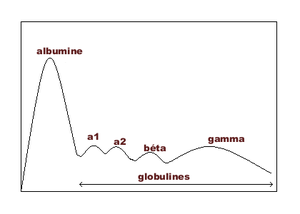
Une protéine sérique est une protéine contenue dans le sérum. Ces protéines peuvent être séparées lors d'examens biologiques par électrophorèse. On obtient la séparation de deux types de protéines en 5 fractions protéiques :
Une globuline désigne une protéine faisant partie d'un des deux types de protéines sériques, l'autre étant l'albumine. Cette appellation générique recouvre un groupe hétérogène de familles de protéines, de plus grande taille et moins solubles dans l'eau pure que l'albumine. Elles appartiennent à la famille des protéines globulaires.
L'hyperprotidémie est une concentration excessive de protéines dans le sang.
L'électrophorèse des protéines est une méthode d'analyse d'un mélange de protéines par une électrophorèse sur gel. Elle repose sur la capacité des protéines chargées à migrer au travers des pores d'un gel lorsqu'on applique un courant électrique. Elle est employée en protéomique ainsi qu'en médecine, principalement à partir de sérum sanguin.